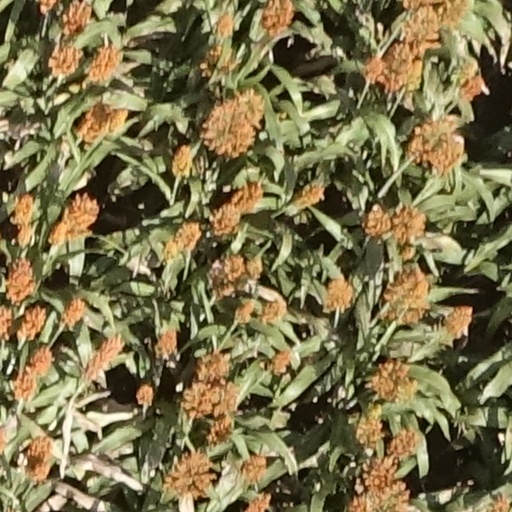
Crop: sorghum